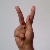
The image shows a hand gesture representing the letter 'K' in Indian Sign Language.